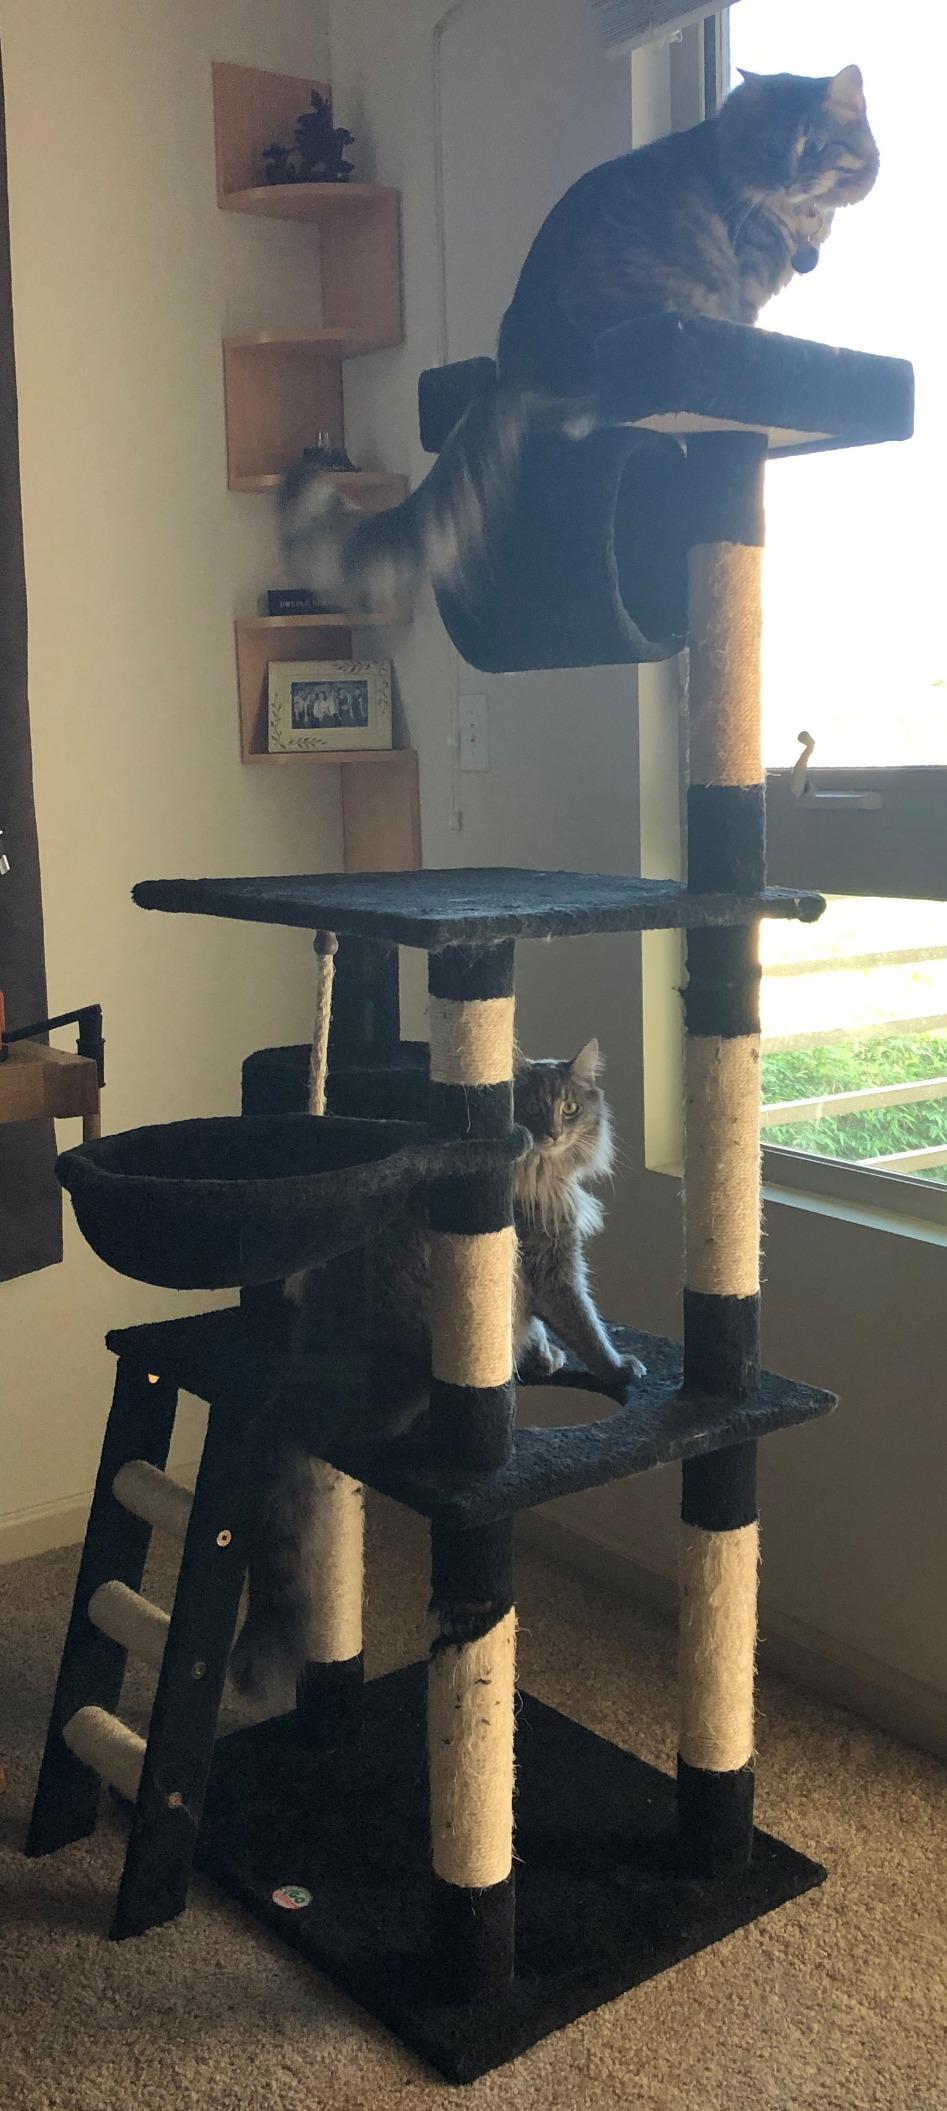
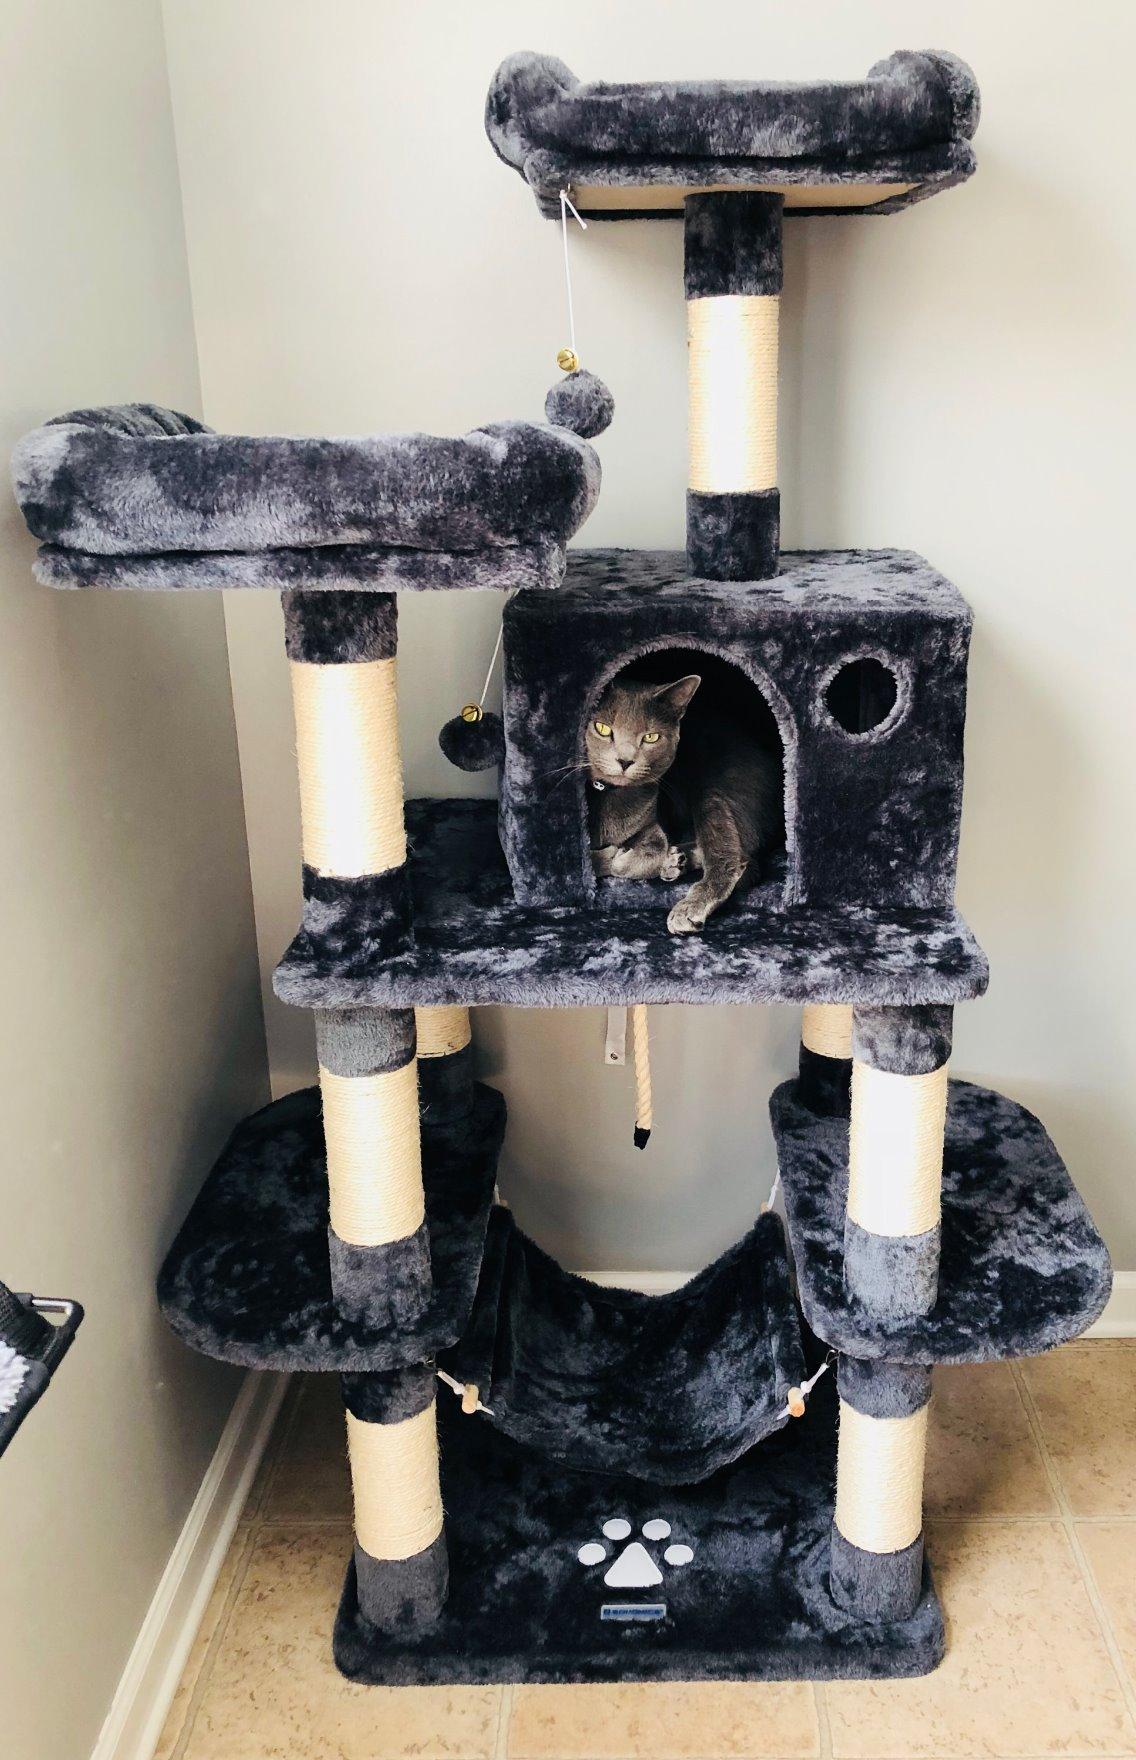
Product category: items_cat tree
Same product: no